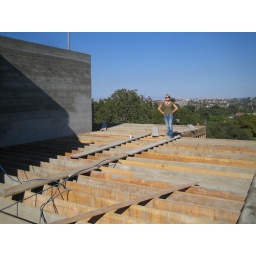
I'm standing in the office